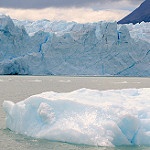
Label: glacier